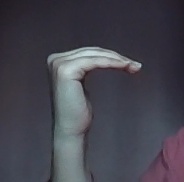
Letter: haa